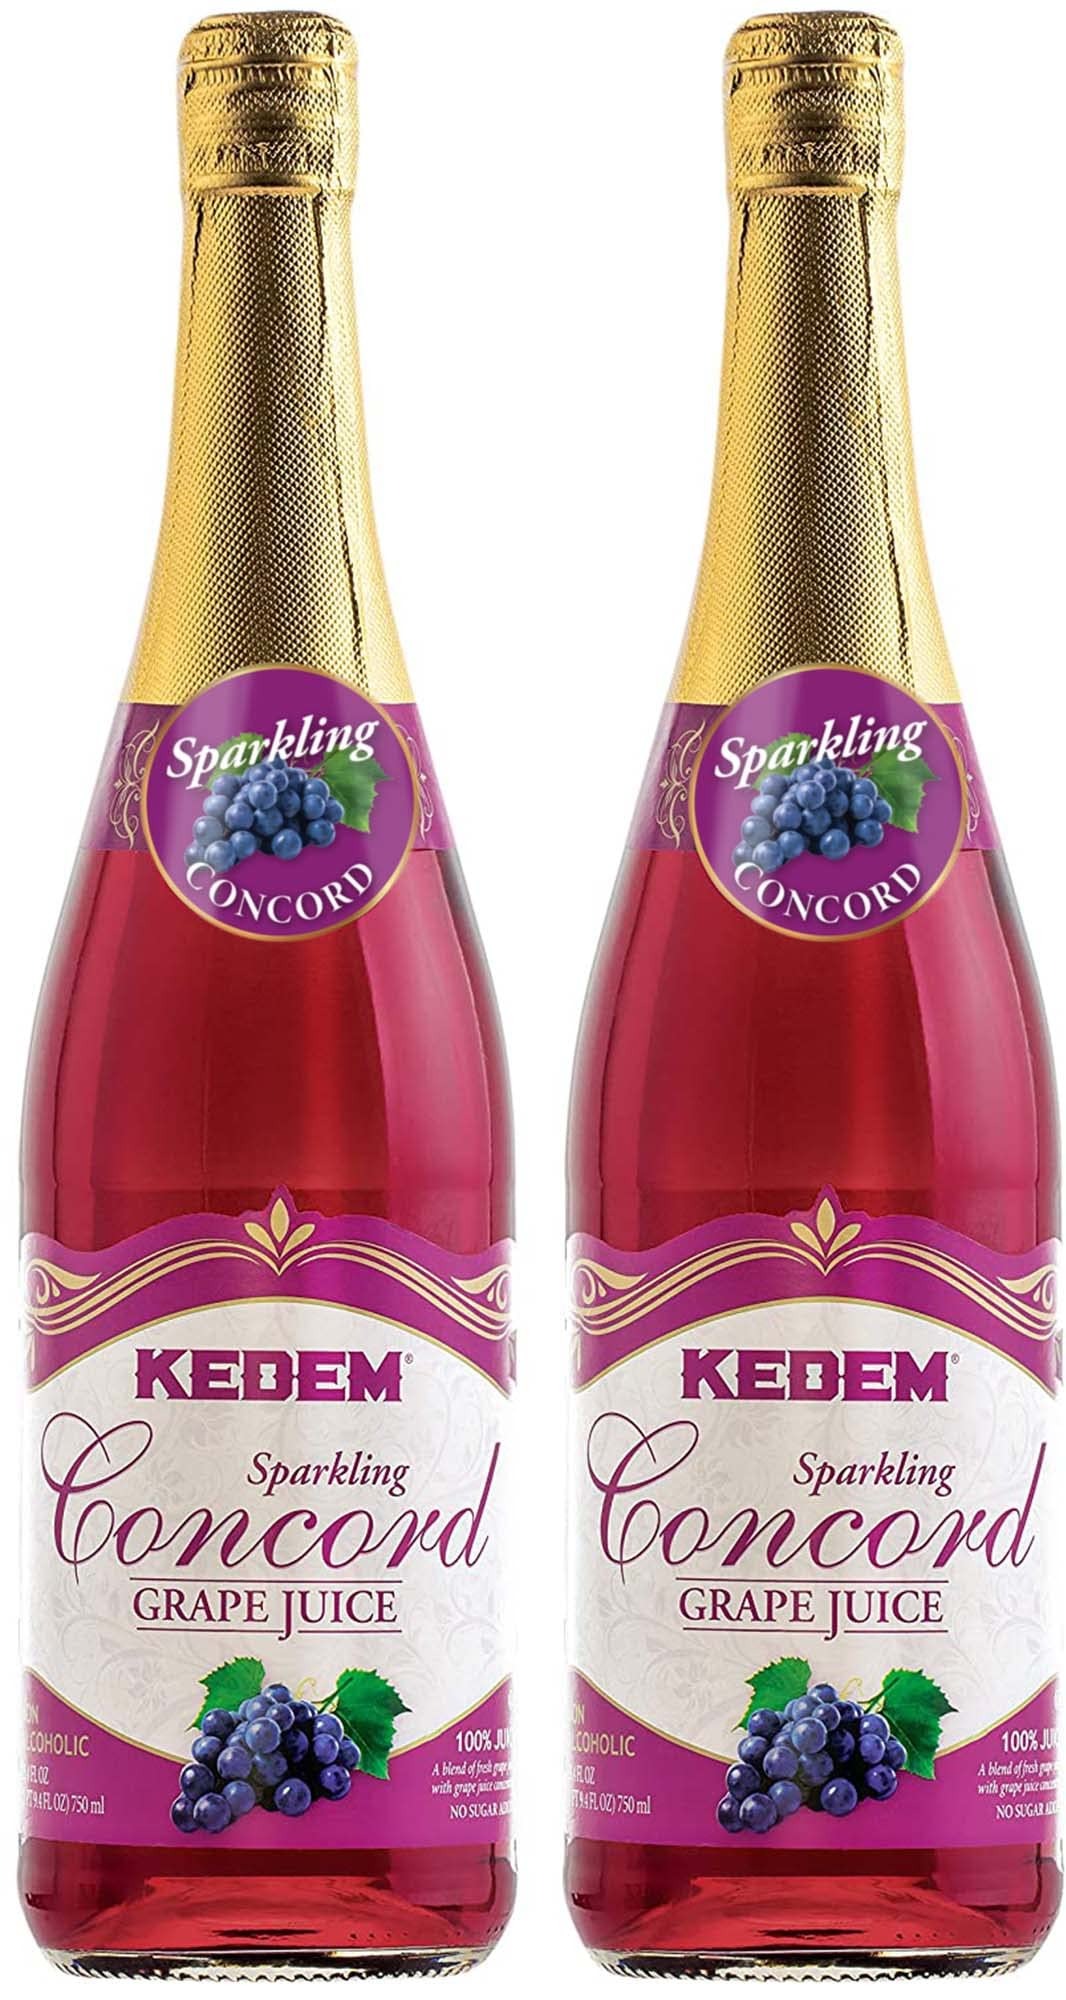
Item Name: Kedem Sparkling 100% Concord Grape Juice, 25.4oz (2 Pack), Kosher, Non Alcoholic, No Added Sugar
Value: 49.5
Unit: Fl Oz

Price: 18.48